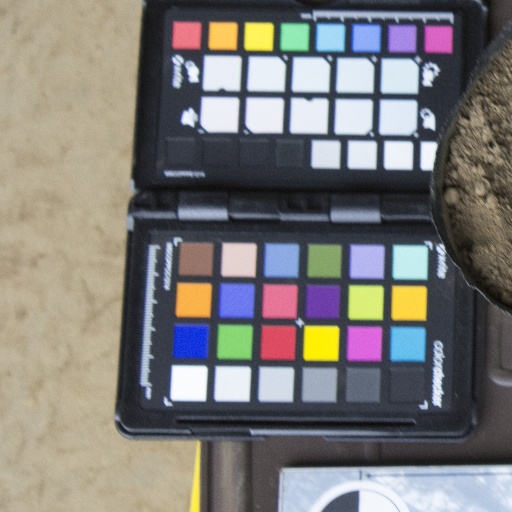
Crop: soybean